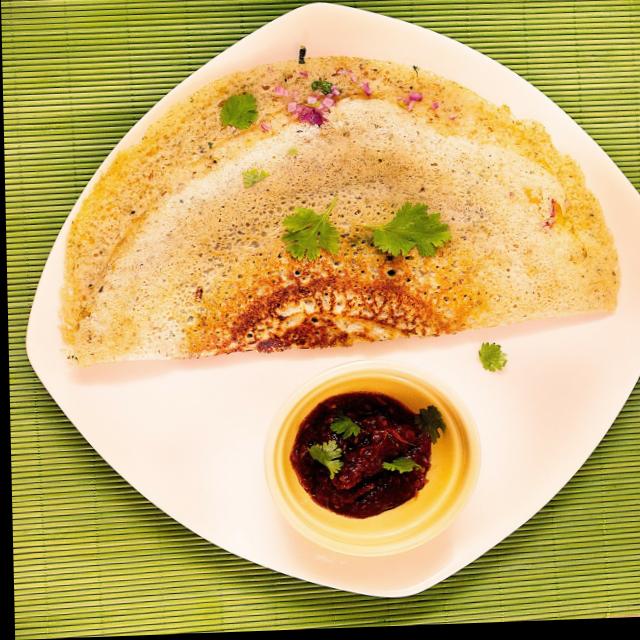
Dish: masala_dosa